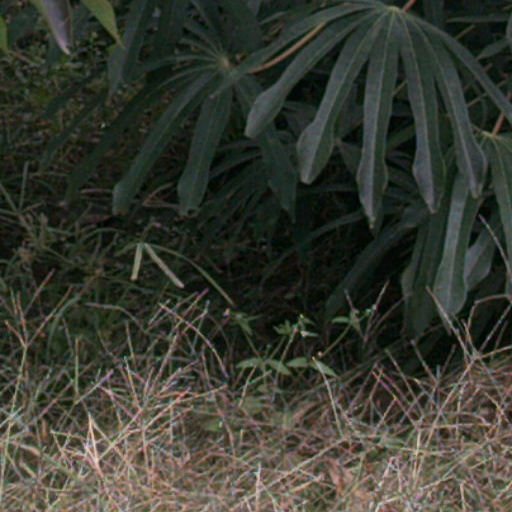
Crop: cassava